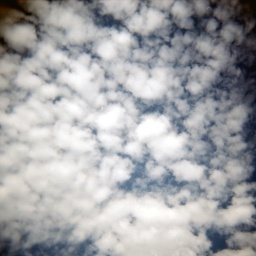
The sky above my house on a beautiful and hot morning.